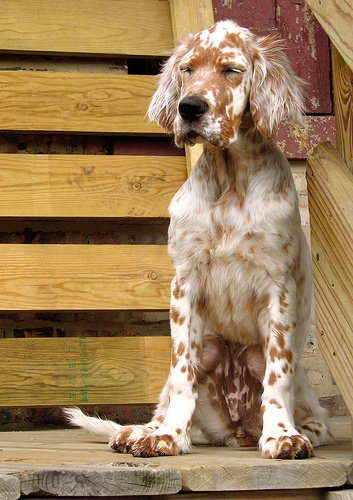
Animal: dog
Breed: english_setter